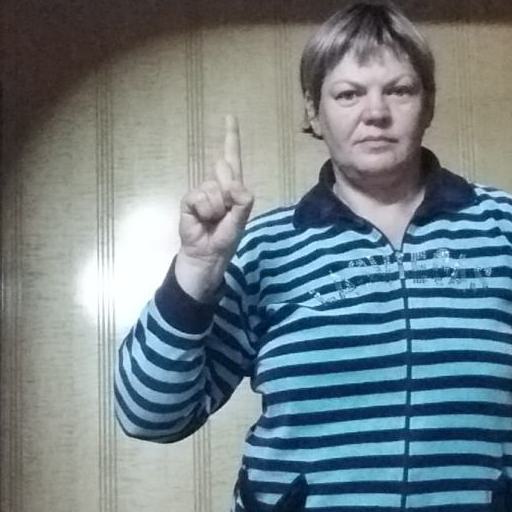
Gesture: one